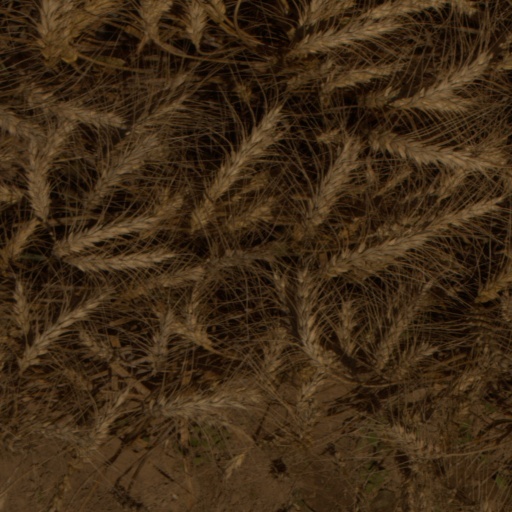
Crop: wheat